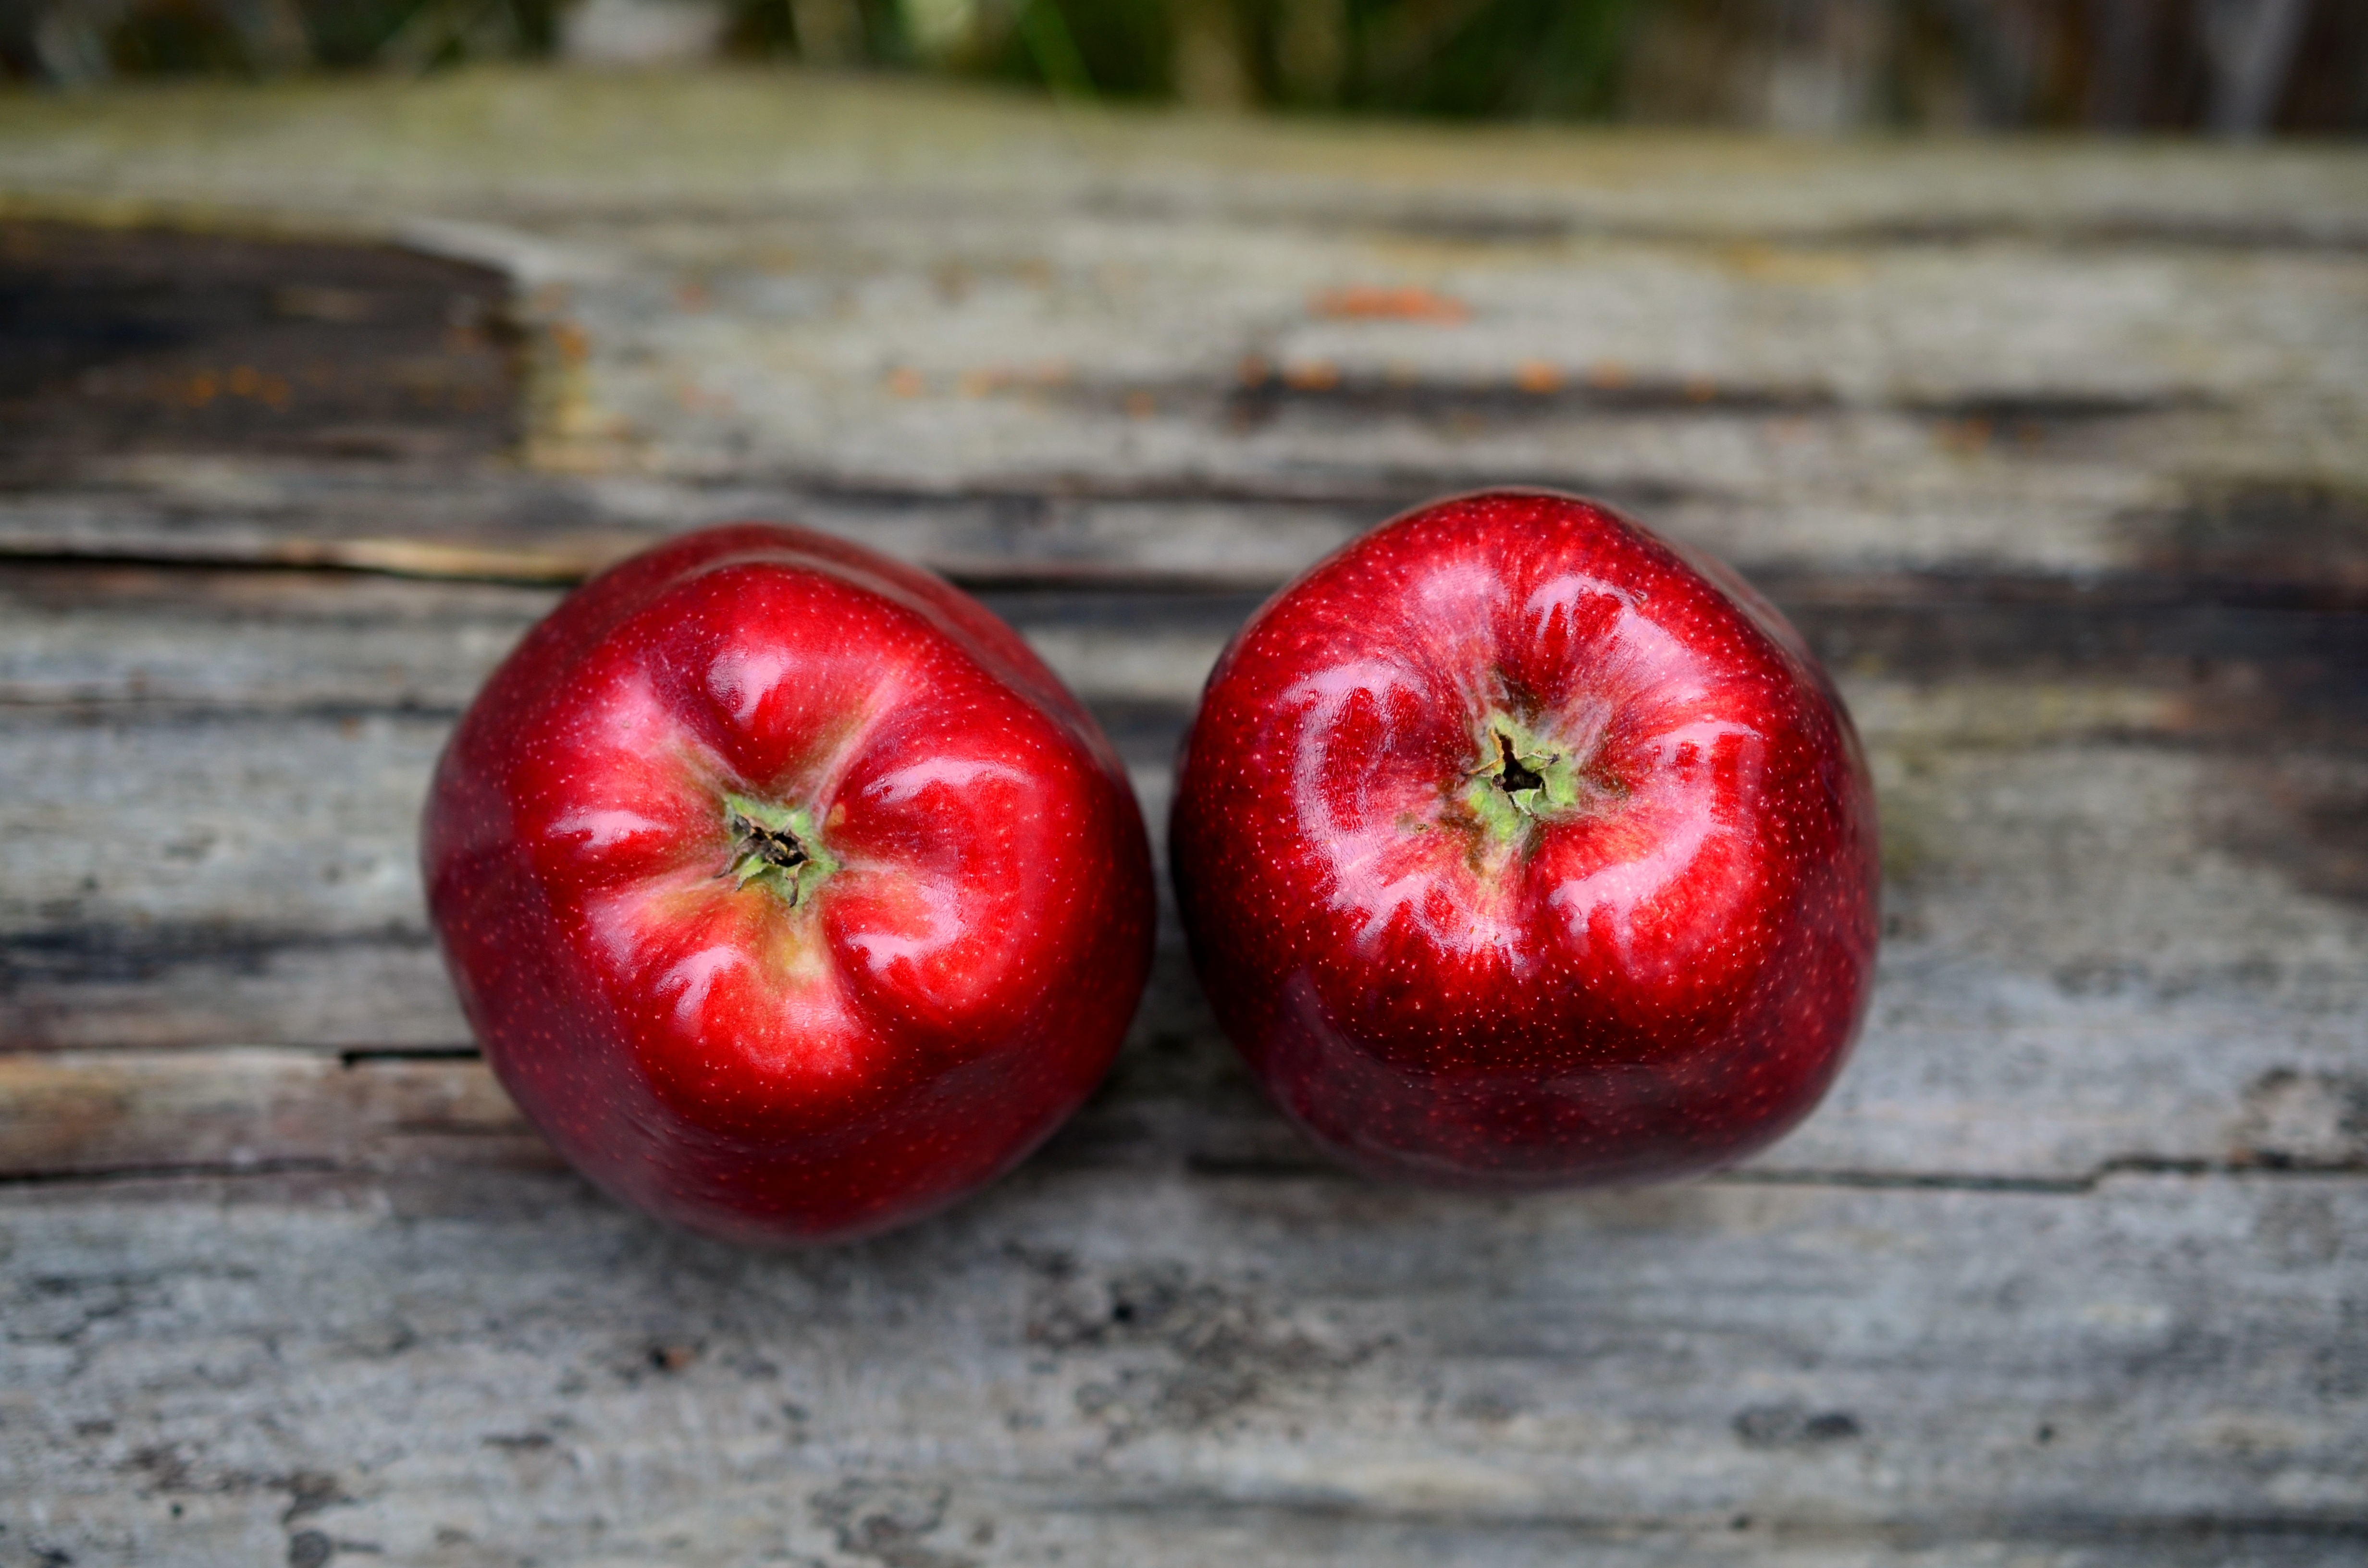
apple, plant, fruit, flower, ripe, food, red, produce, healthy, eat, red apple, vitamins, frisch, flowering plant, rose family, acerola, malpighia, land plant, rose order